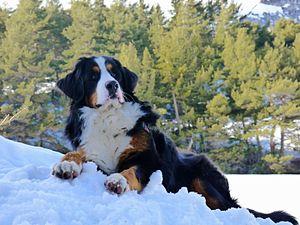
Bouvier bernois chien de montagne
Le Bouvier bernois est une race de chien dont la Fédération cynologique internationale attribue l'origine à la Suisse. Chien de ferme originellement conçu pour la garde des bâtiments, des bovins et le transport du lait, il est aujourd'hui un chien d’utilité polyvalent et chien de famille, mais reste sportif et peut être gardien même si ce n'est pas sa spécialité. Il est de classe 3 et n'est donc pas considéré comme chien dangereux par l'état.